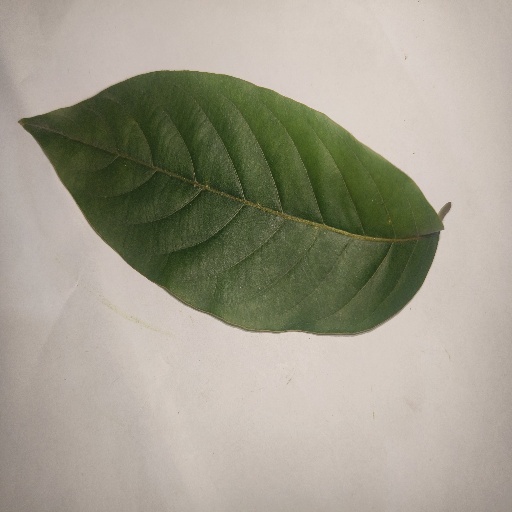
Species: HariTaki
Leaf condition: Healthy Leaf